1988 Football League Third Division play-off final

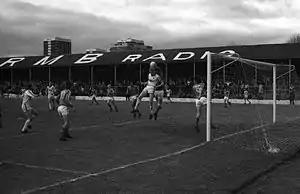
Fellows Park "(pictured in 1982)" hosted the second leg and the subsequent replay.

O'Kelly was unavailable for Walsall for the match having pulled a calf muscle in the first leg. The second leg of the final kicked off at 3p.m. on 28 May 1988 at Fellows Park in front of 13,941 spectators and was refereed by George Tyson. Bristol City started the stronger of the sides and Barber punched a shot away from Ralph Milne in the third minute. An early strike from Walsh hit the Walsall goalpost, a shot from Shutt went close and Walsh's free kick also narrowly missed the target. In the 31st minute, Walsh played in a corner which Newman headed into the Walsall goal and although Craig Shakespeare hooked the ball out from under the crossbar, the linesman adjudged that the ball has crossed the goalline.